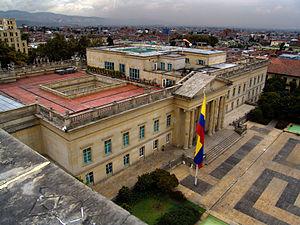
Le palais Nariño est la résidence officielle du président de la République et le siège du gouvernement colombien. Il se situe dans le centre historique de Bogota.